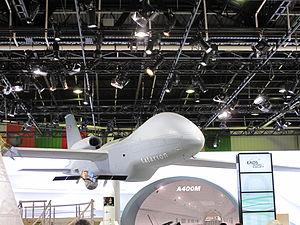
Maquette 1/1 du drone EADS Talarion au salon du Bourget 2009
Le Talarion est un projet de véhicule aérien bimoteur à réaction d'environ 28 m d'envergure, télépiloté conçu par EADS pour répondre aux futurs besoins militaires européens et couvrir les missions de reconnaissance, de renseignement et de surveillance. Le Talarion est un drone de type MALE. EADS a mené une revue de conception préliminaire dans les années 2010 avant d’annuler le programme.